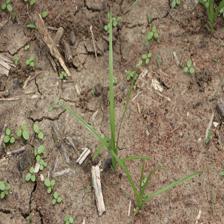
Label: Grass